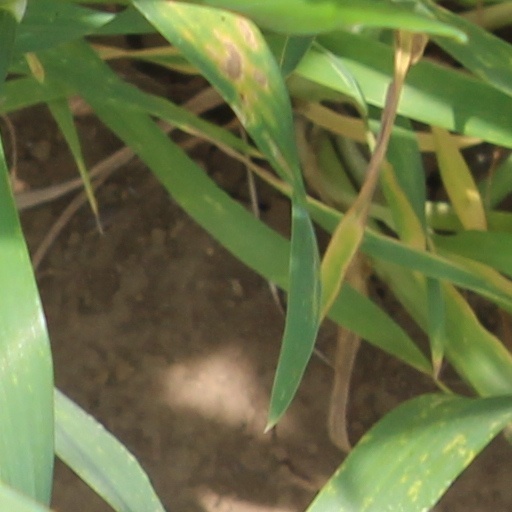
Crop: wheat